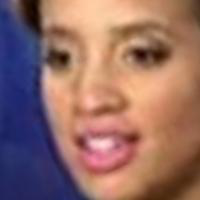
Age group: age 21-30